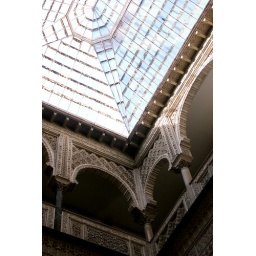
A wonderful juxtaposition of glass ceiling and carved marble walls in one of the rooms of Sevilla's Alcazar, an Islamic fortress/palace.